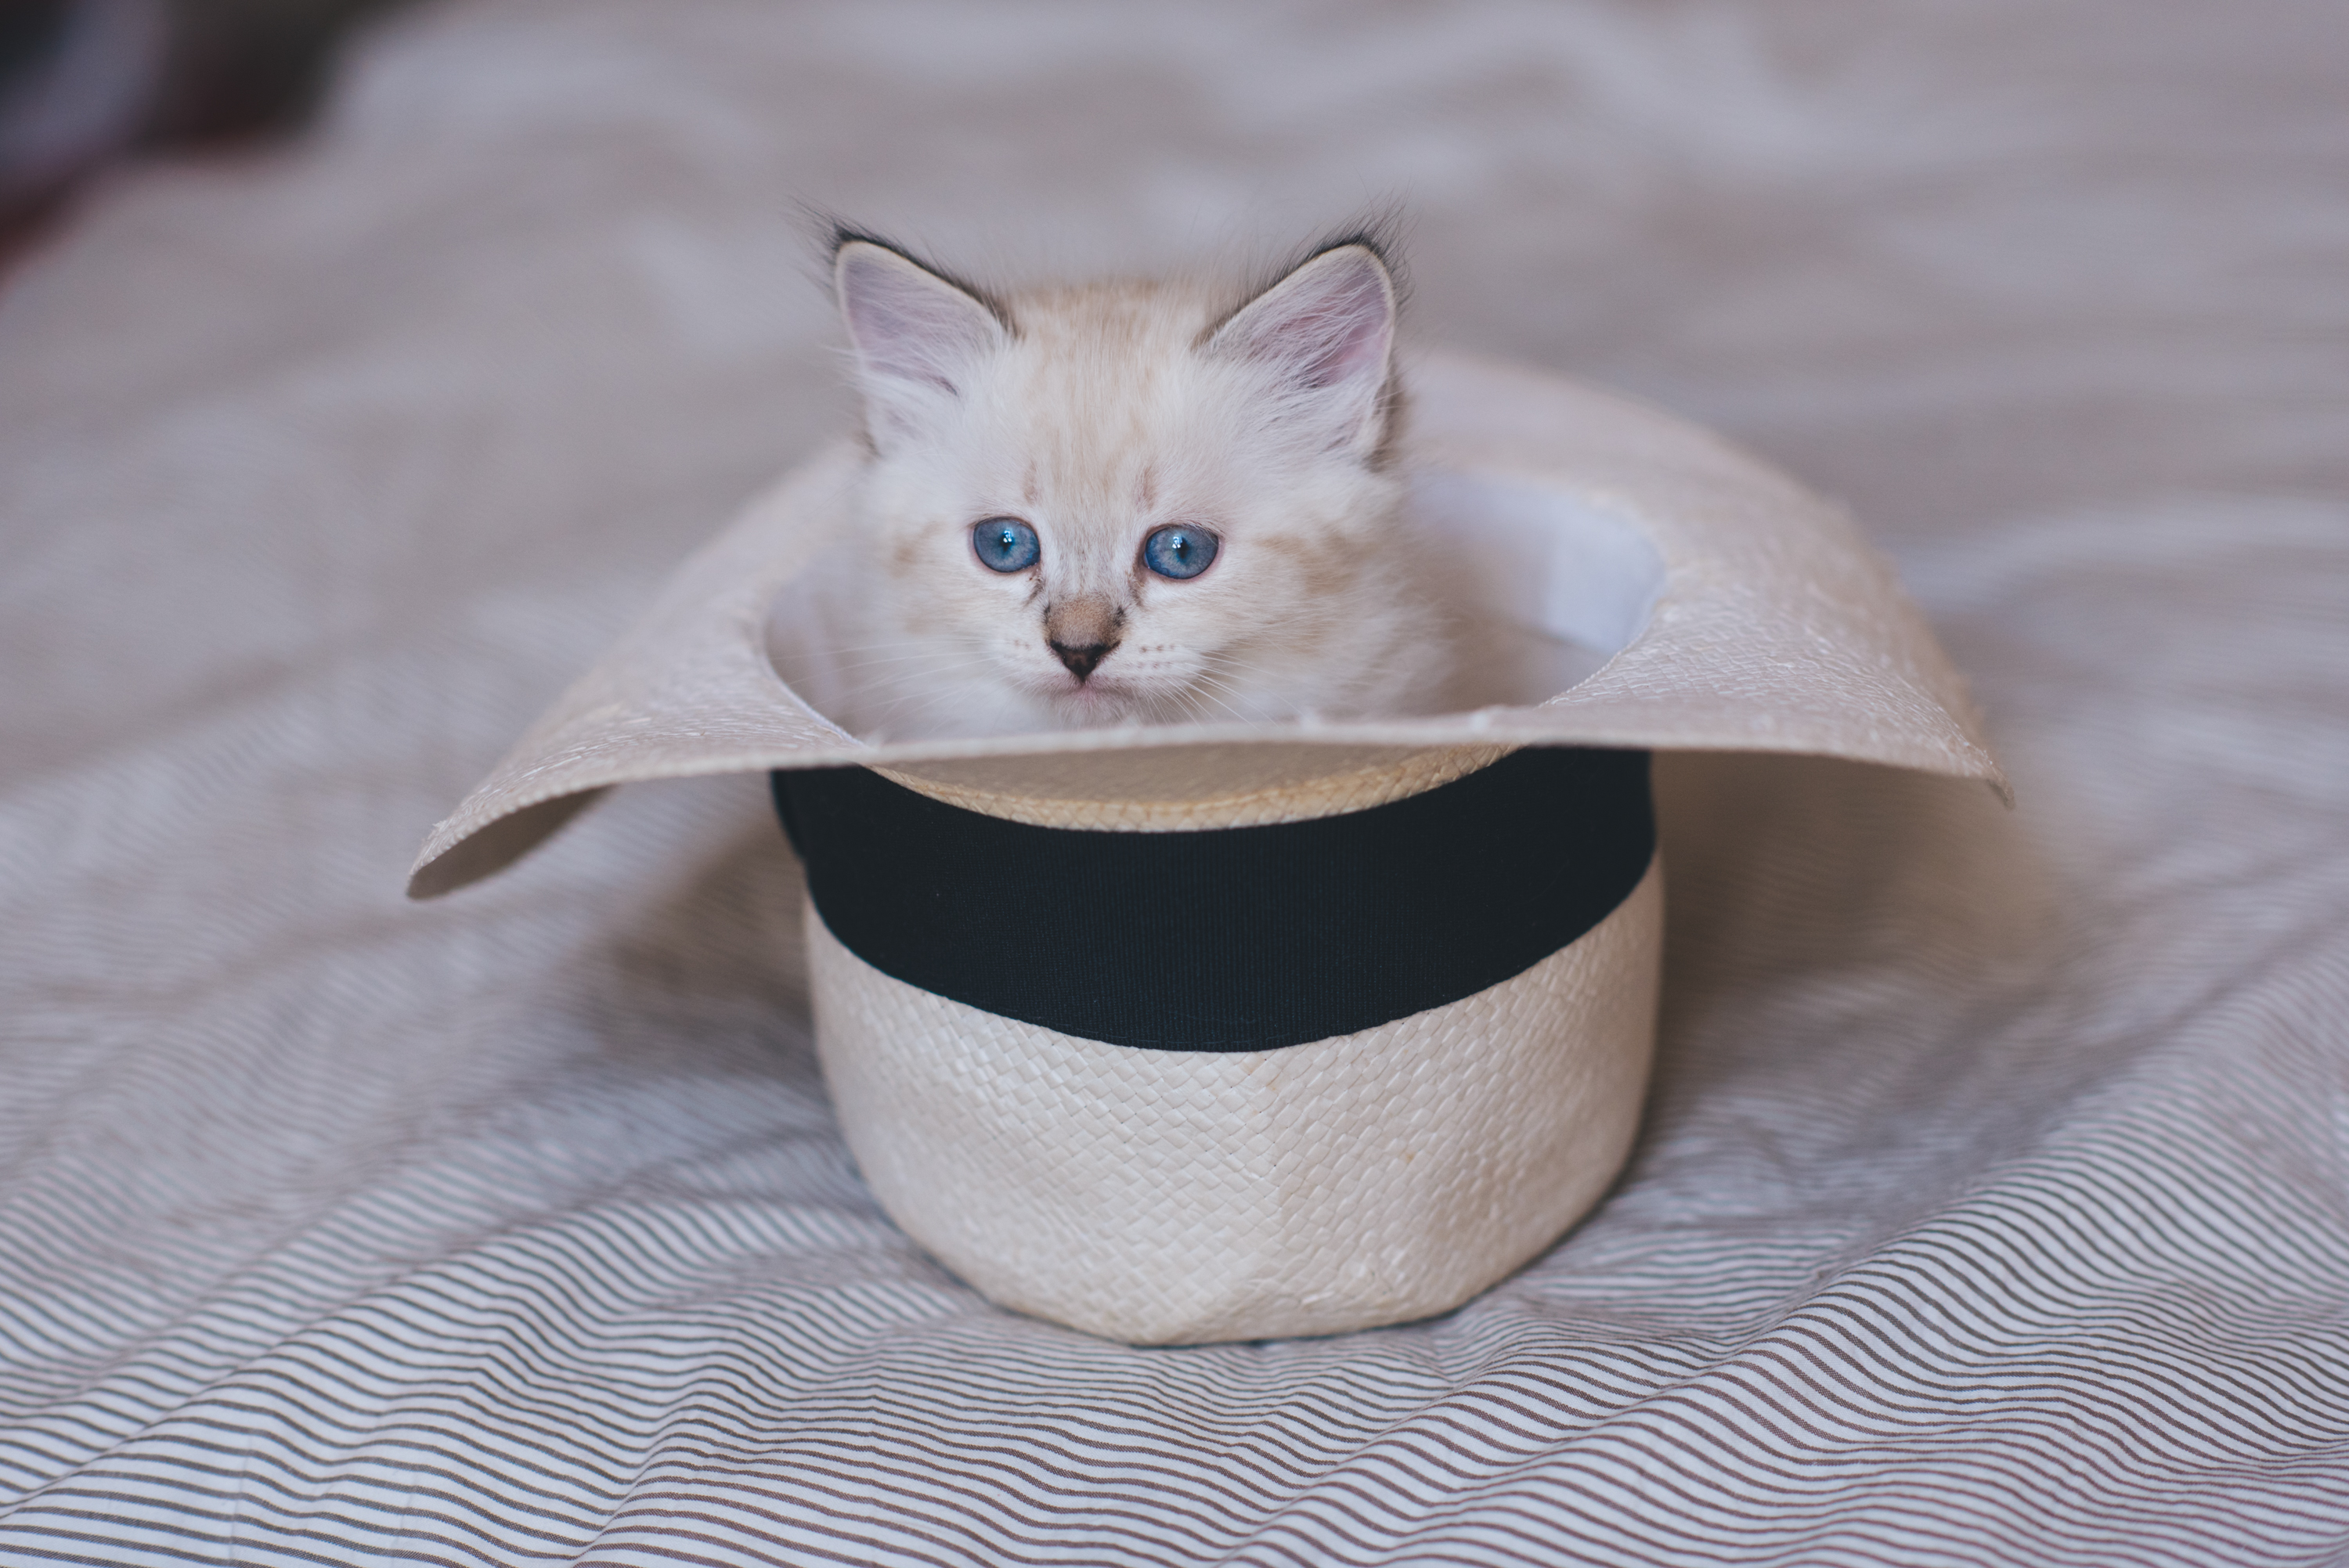
animal, world, cat, cat face, domestic cat, fur, kitten, kitty, small to medium sized cats, cat like mammal, whiskers, domestic short haired cat, carnivoran, ragdoll